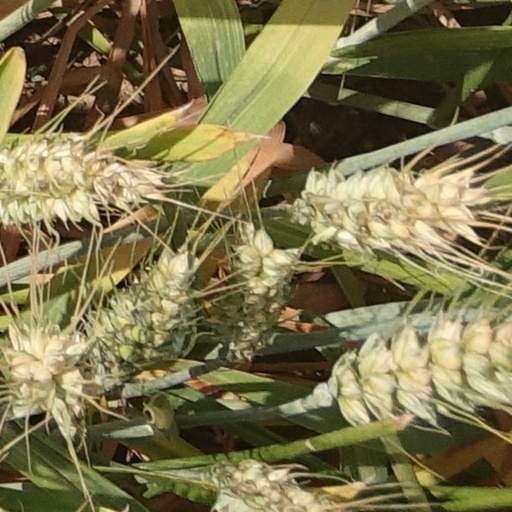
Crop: wheat